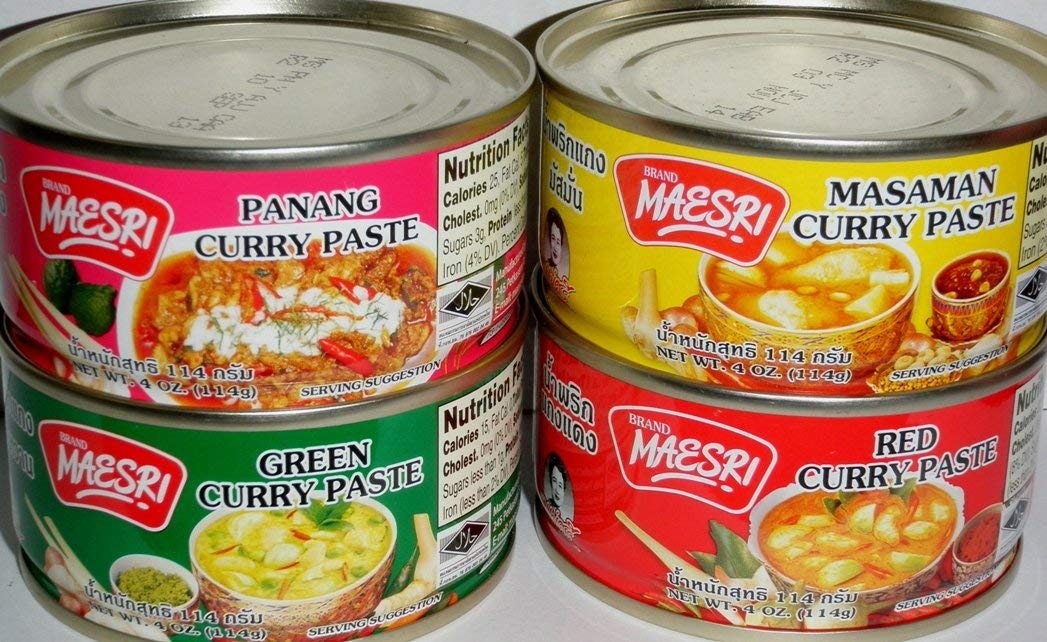
Item Name: Variety Curry Paste 4pk Green, Red, Masaman, & Panang Curry (3 Pack)
Value: 48.0
Unit: Ounce

Price: 17.53